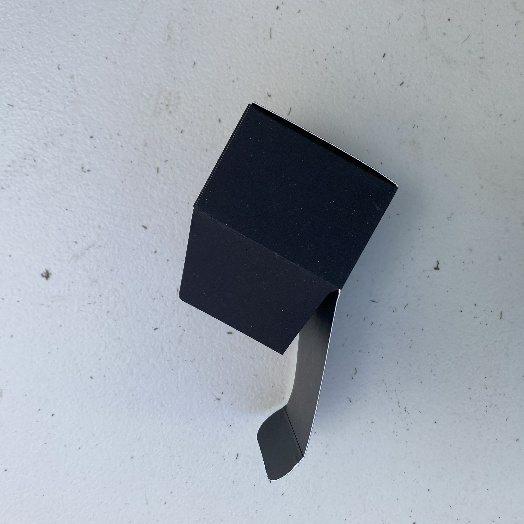
Label: Cardboard